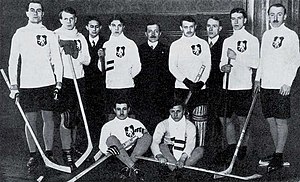
VM i ishockey / Baggrund
Bøhmens europamestre i ishockey i 1911.
Verdensmesterskabet i ishockey er en årligt tilbagevendende turnering for mandlige ishockeylandshold arrangeret af International Ice Hockey Federation.